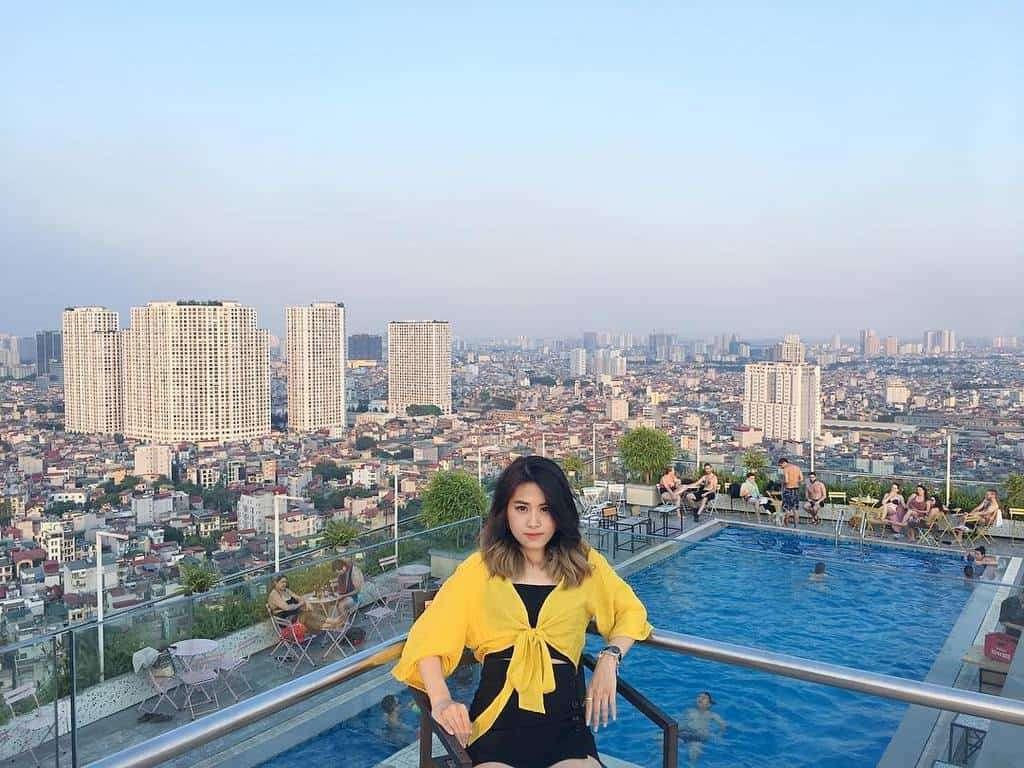
có một cái bể bơi ngoài trời xuất hiện phía sau lưng cô gái